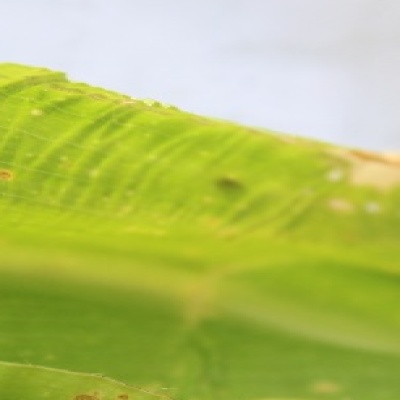
Label: Corn_(Maize)___Leaf_Spot